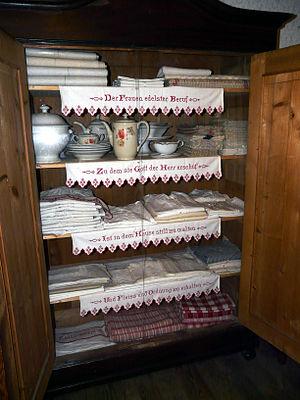
Le trousseau de mariage, est, depuis le XIVᵉ siècle, le linge personnel et de maison qu’une jeune fille devait posséder en vue de son mariage.
Une dot désigne dans le langage courant l'apport de biens par une des familles, ou par le fiancé, au patrimoine de l'autre, ou du nouveau ménage ; elle accompagne le mariage dans de nombreuses cultures. Il peut s'agir de biens dont la femme ou le mari sont dotés par leurs familles, mais aussi d'un don entre époux.